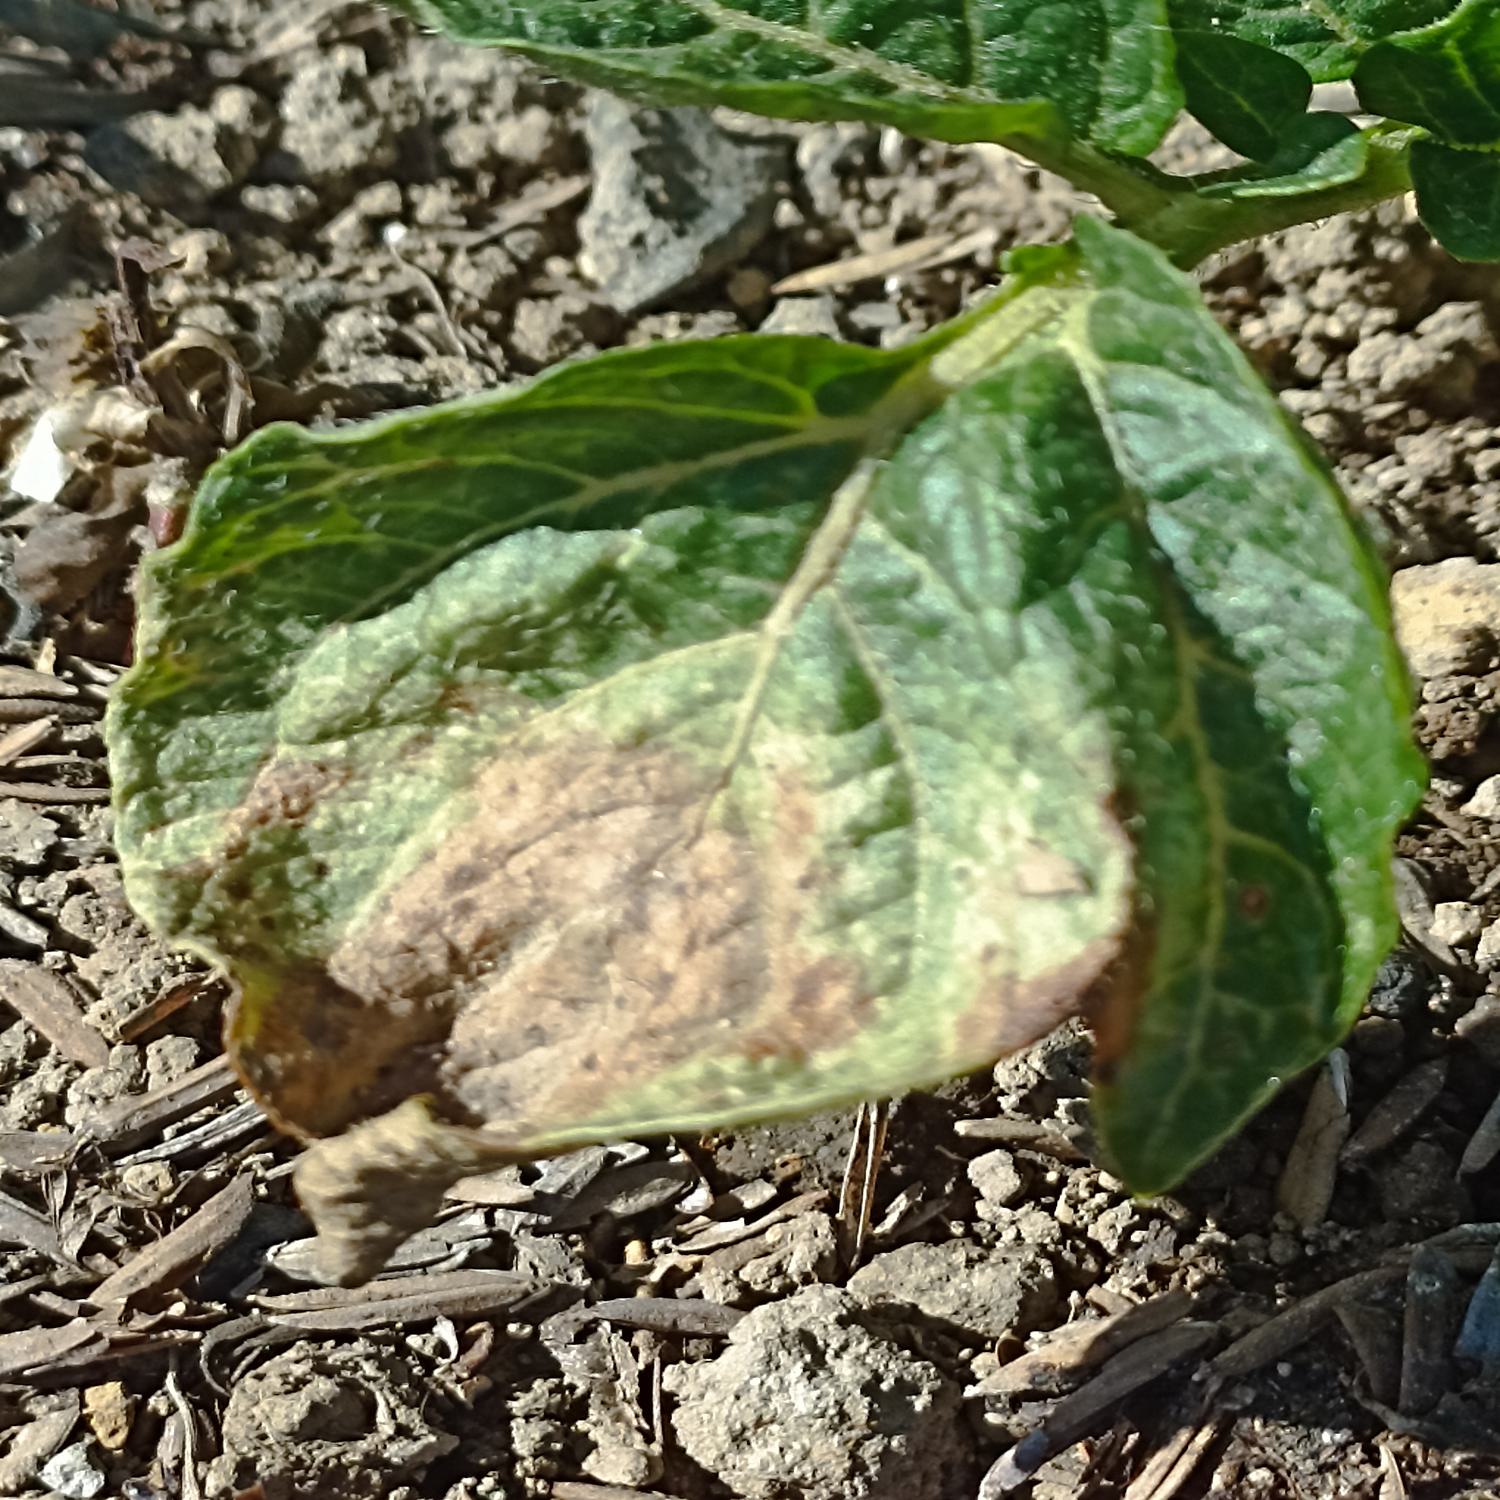
Label: Phytopthora